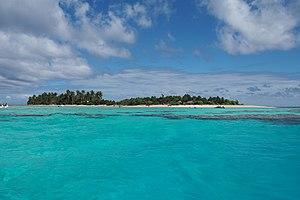
Fenuafo'ou est un petit îlot de Wallis-et-Futuna, située dans le lagon de Wallis. Du fait de sa proximité avec la passe Honikulu, il est également surnommé « l'îlot de la passe ».